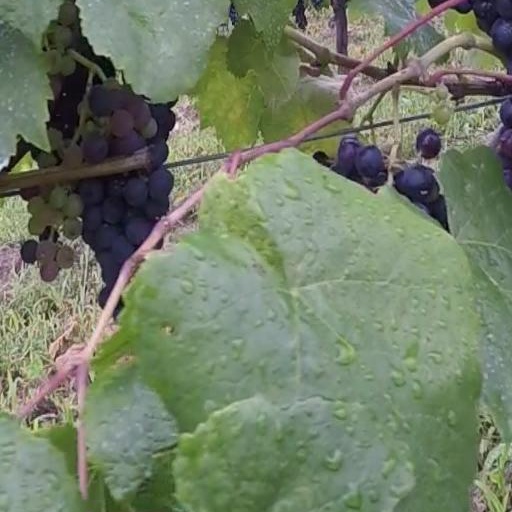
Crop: grape